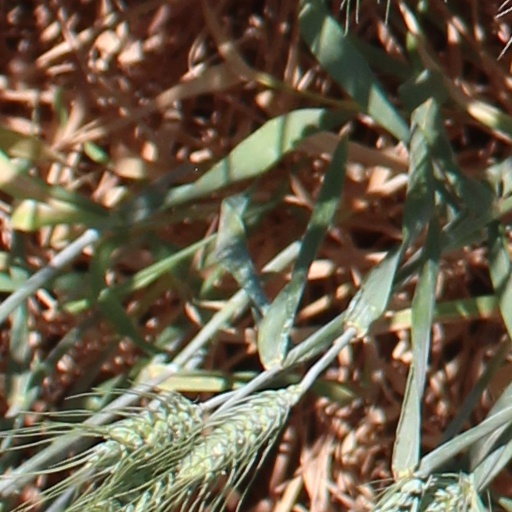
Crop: wheat